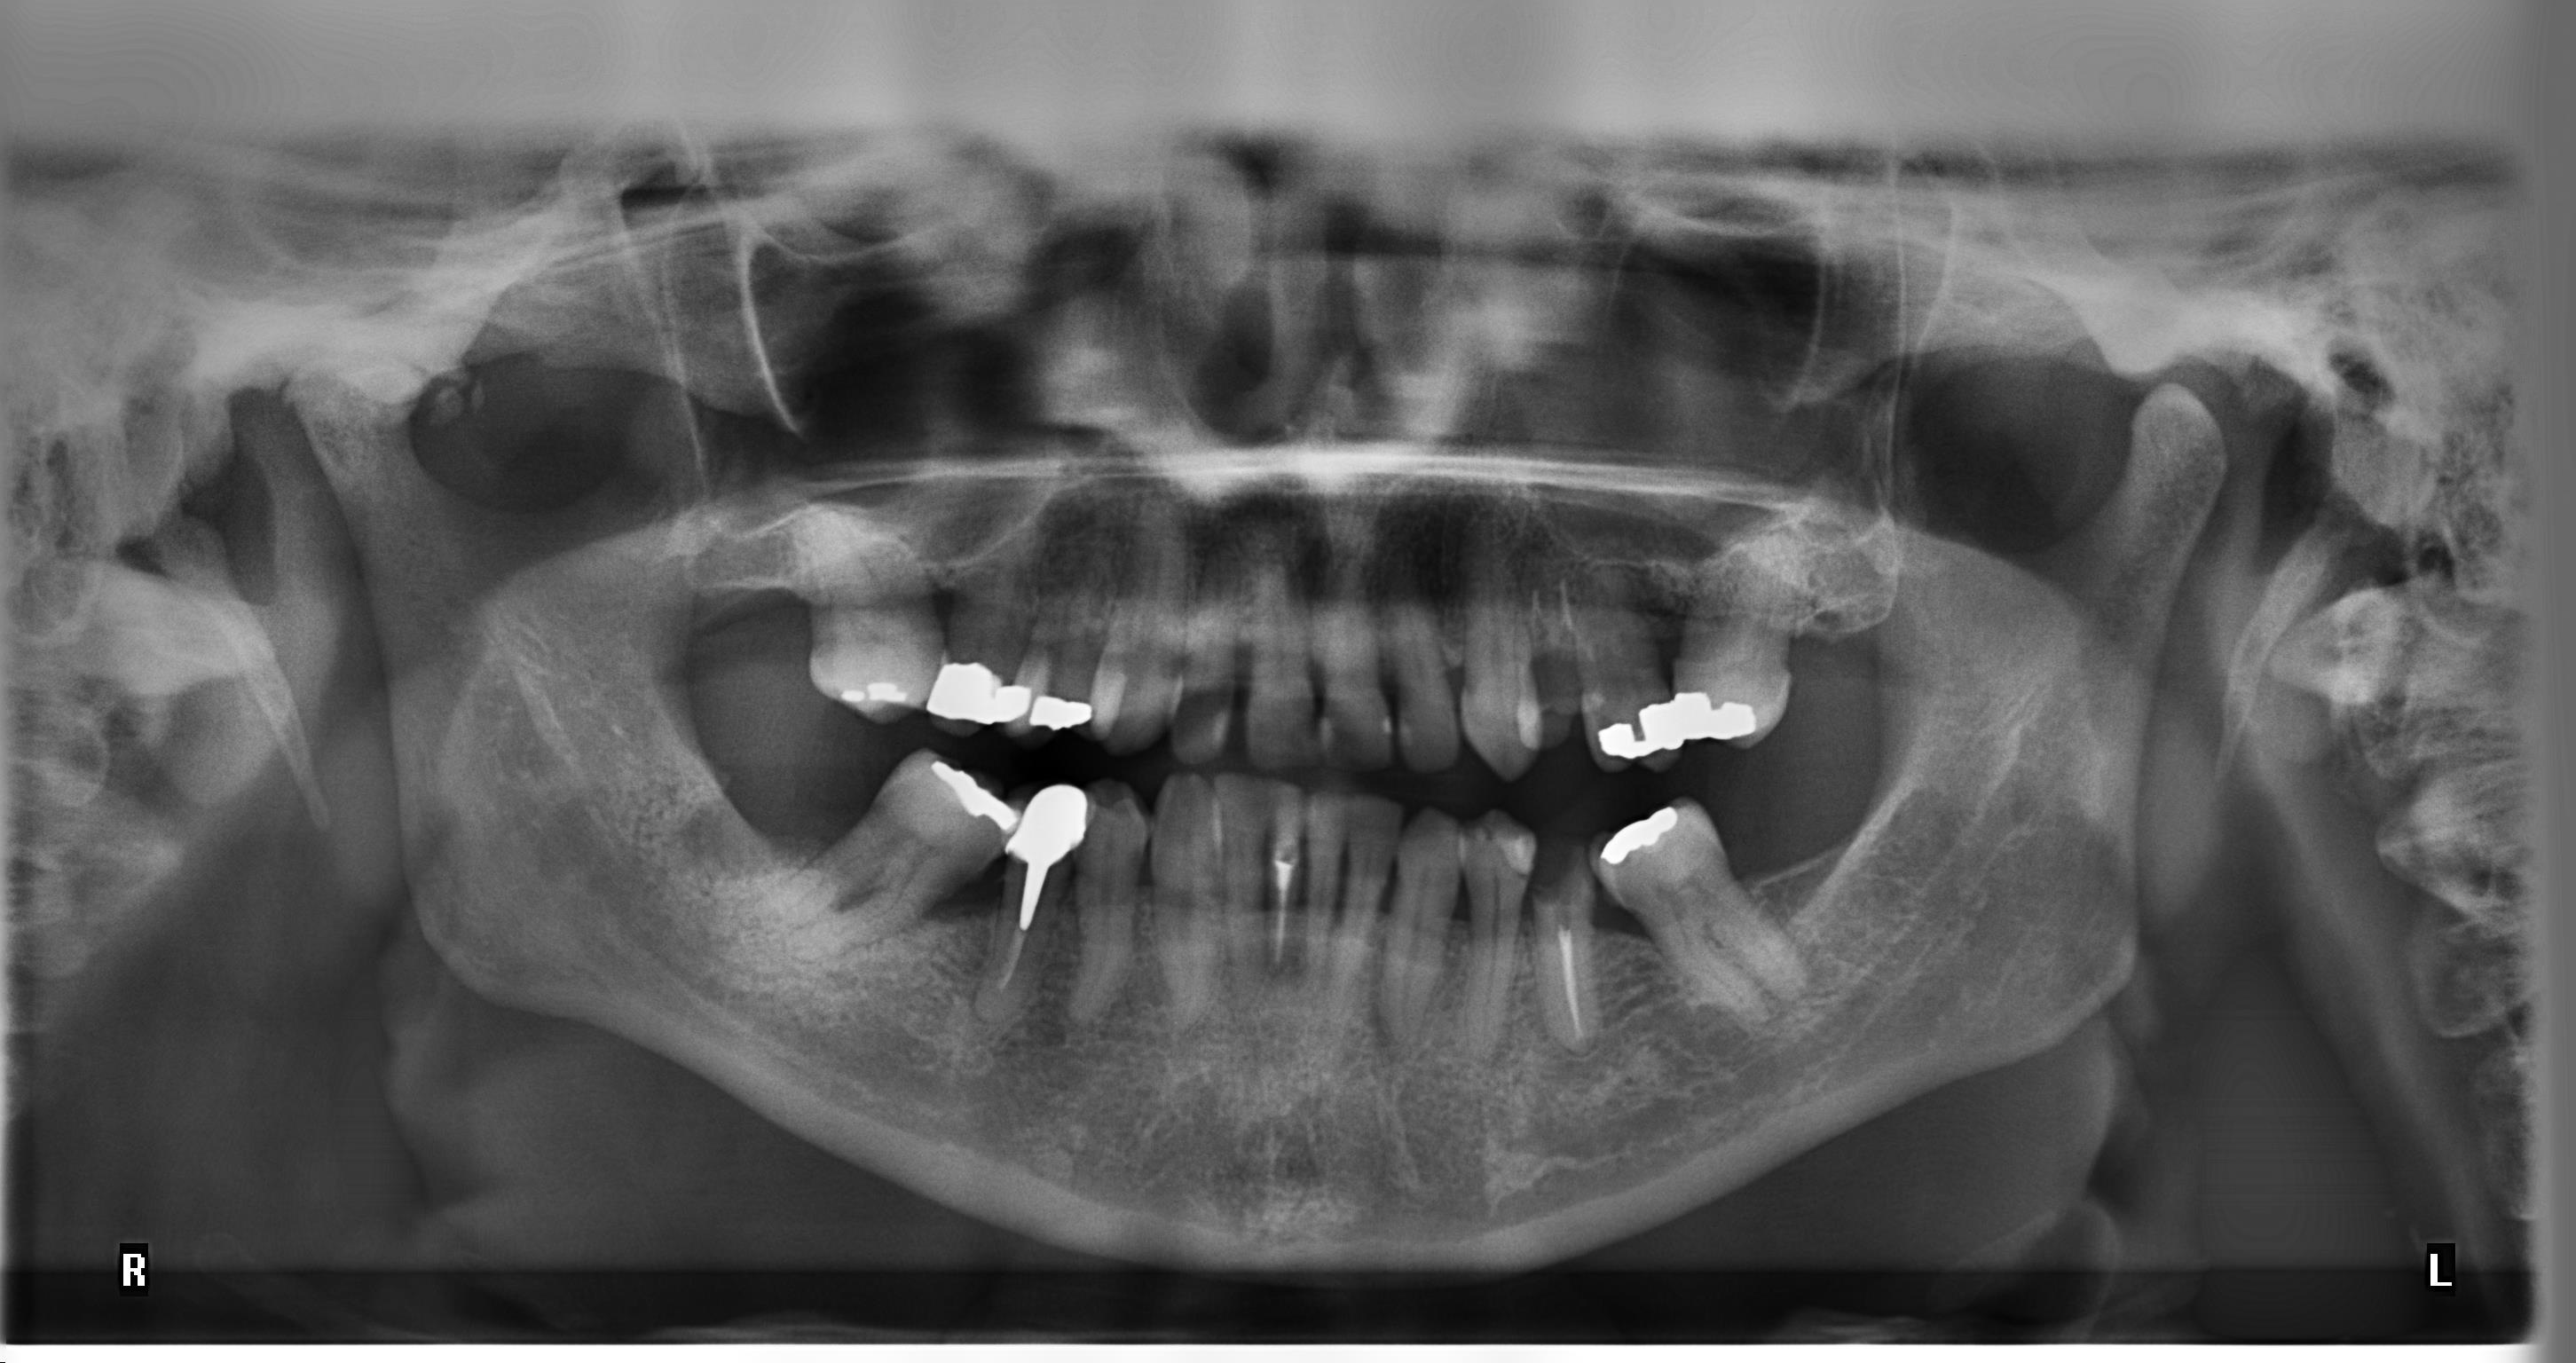
black and white, white, photography, black, monochrome, mouth, chest, close up, human body, eye, ugly, organ, tooth, x ray, jaw, sense, radius, monochrome photography, dental fillings, radiography